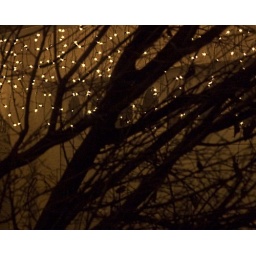
Christmas Lights seen through a the silhouette of a tree next to my house in Las Vegas Nevada, at night